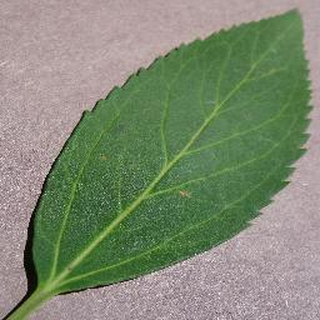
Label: healthy_cherry